Harden, West Yorkshire

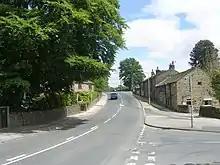
Harden Road in the village of Harden looking east towards Bingley

Harden has a cricket club which has been in existence since at least 1950. They play matches on a pitch adjacent to the hamlet of Cuckoo's Nest on the east side of Harden village.